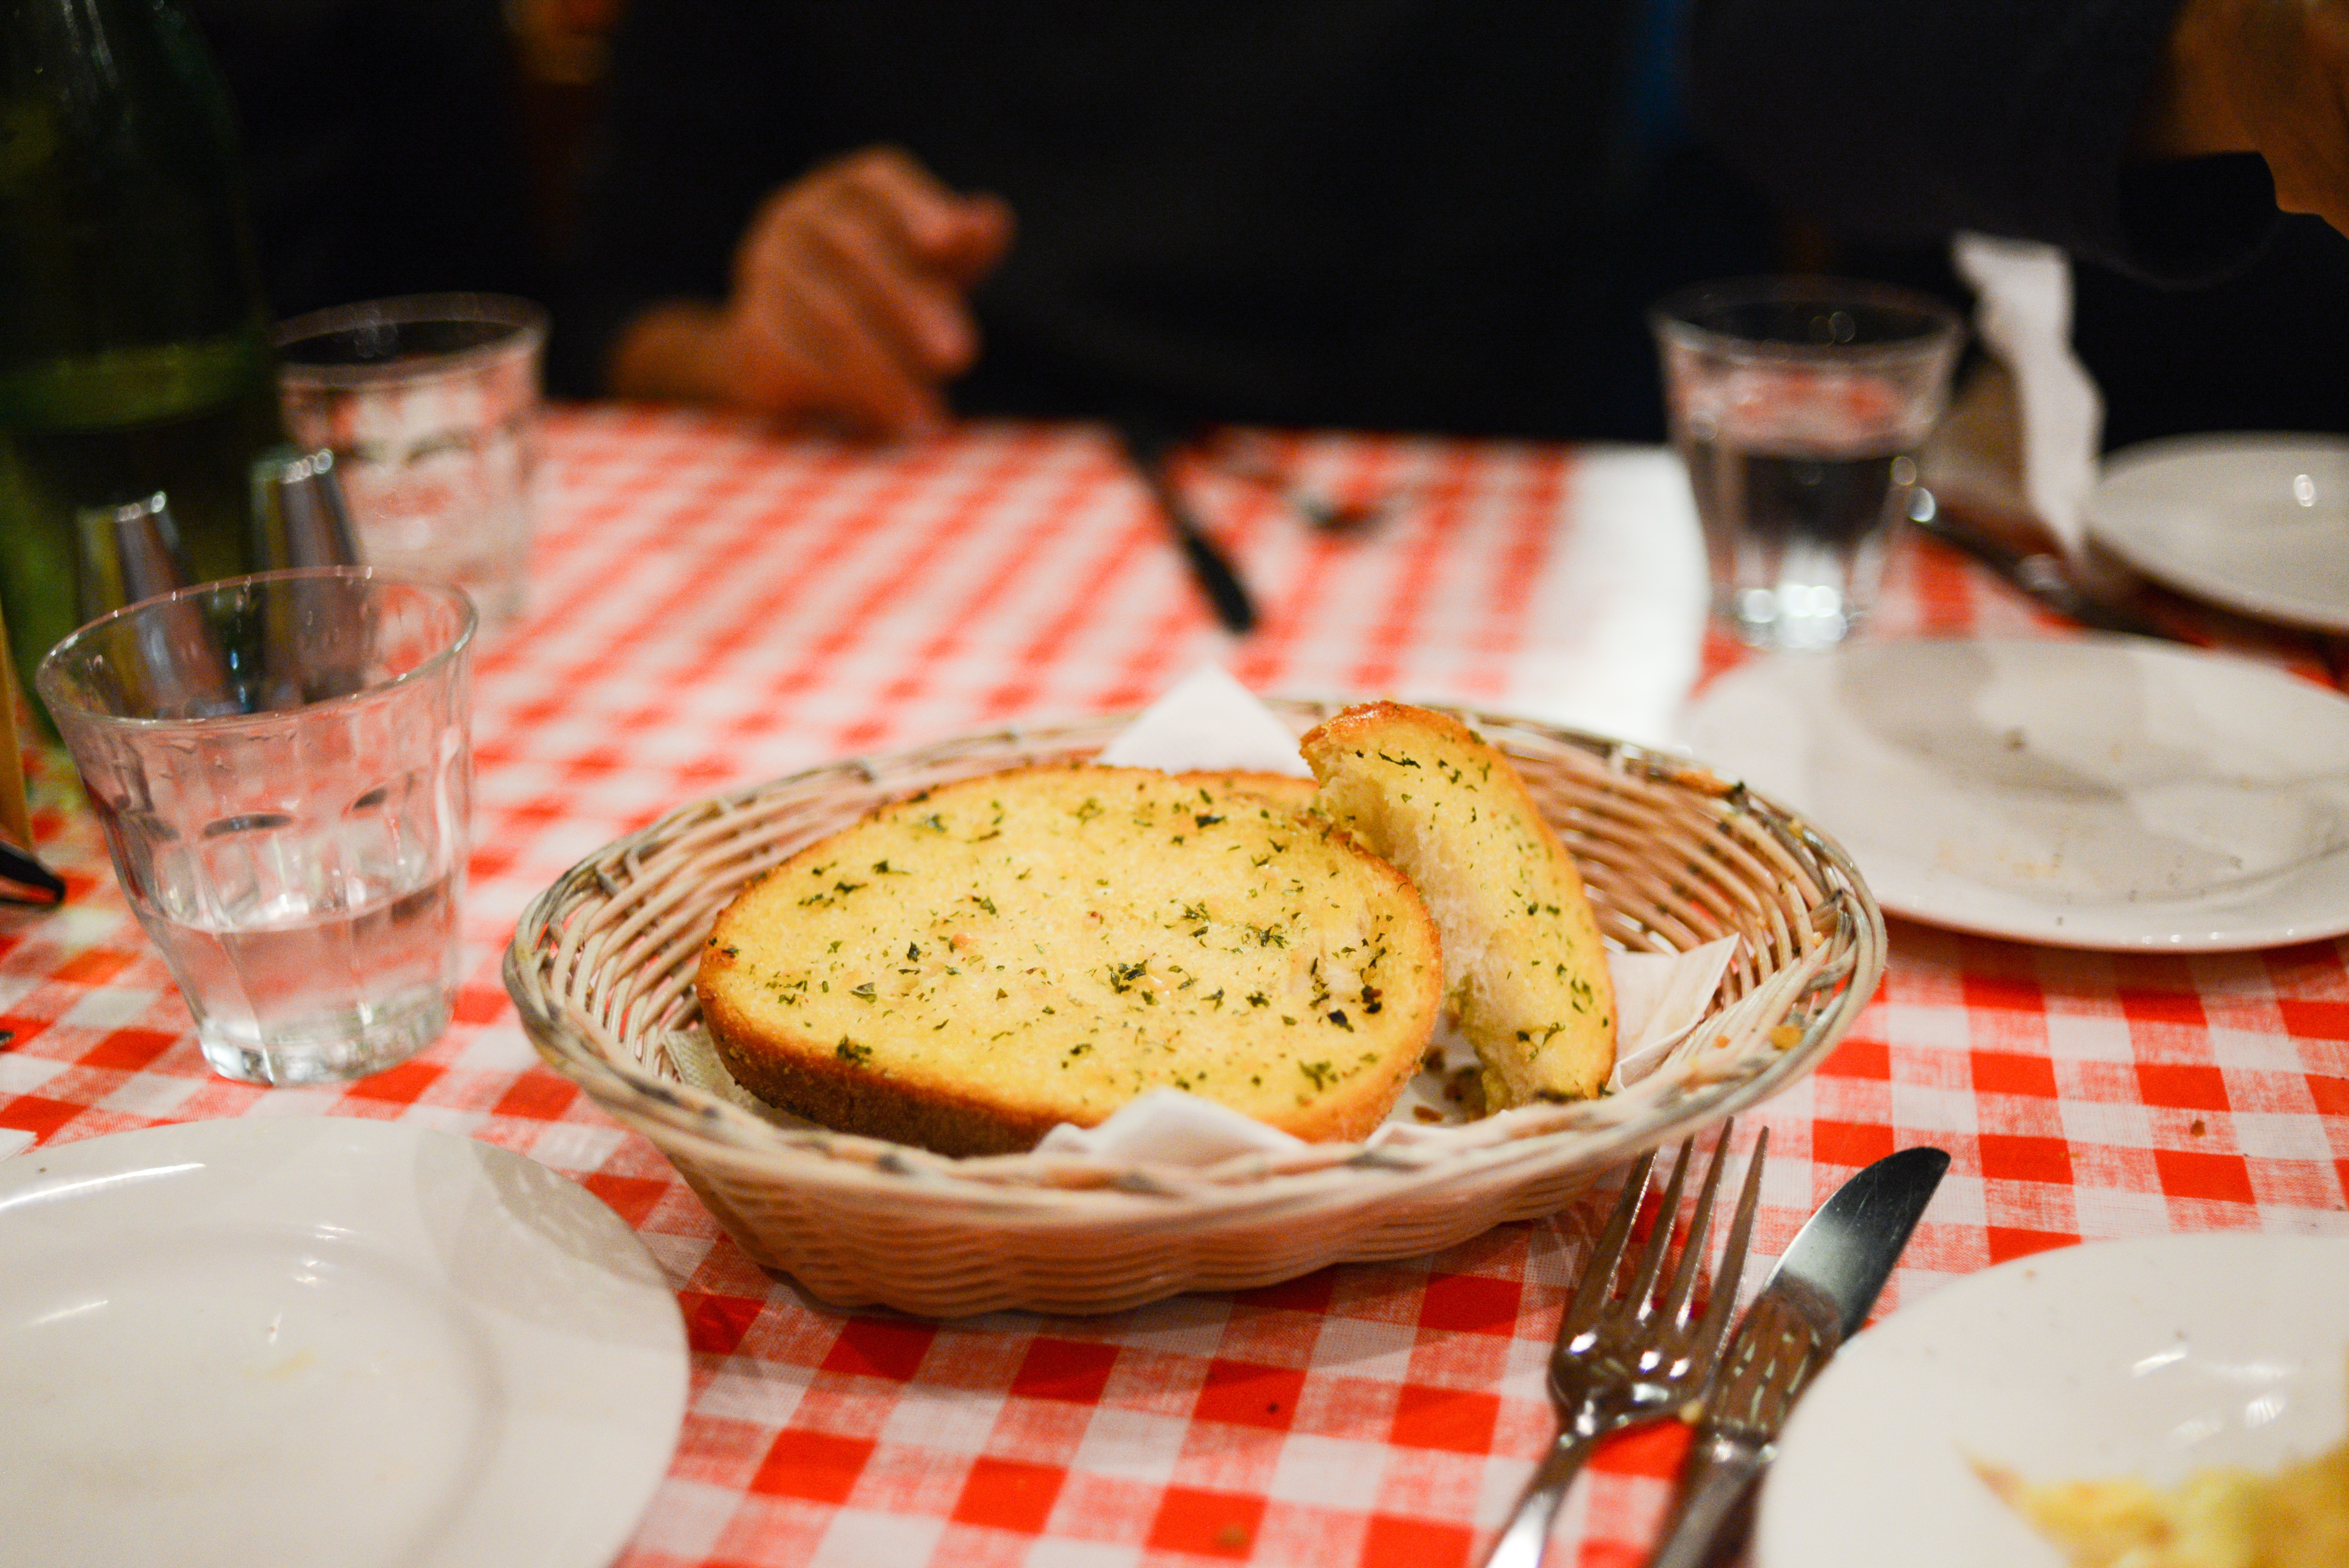
restaurant, chopped, dish, meal, food, breakfast, baking, healthy, lunch, cuisine, slice, toast, butter, leaves, french, dinner, hot, toasted, crusty, oil, crispy, parsley, supper, brunch, home made, garlic bread